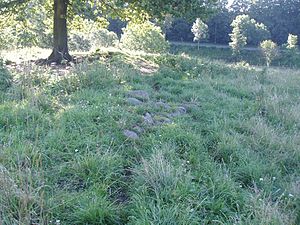
Ørkild Slot / Historie
Rester af fundamentet.
Stensætning på Ørkildborgen i Svendborg
Ørkild Slot eller Ørkilde er et tidligere middelalderligt slot og nuværende voldsted i Svendborg på Fyn. Det er blandt de store voldsteder fra middelalderen, og blandt landets største voldsteder.